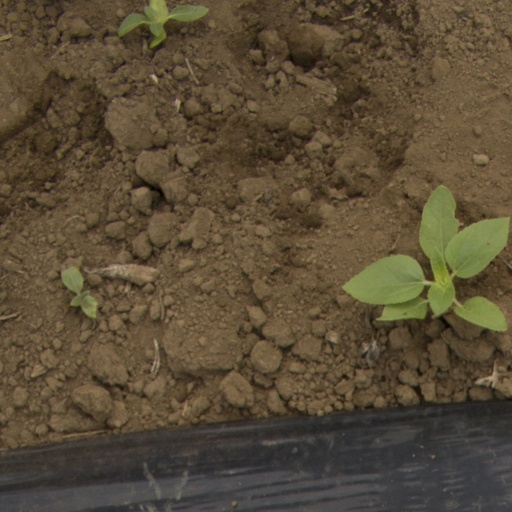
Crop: Jerusalem artichoke